Helvetica

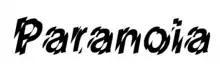
Shatter

Designed by Phil Martin at Alphabet Innovations, Helvetica Flair is an unauthorised phototype-period redesign of Helvetica adding swashes and unicase-inspired capitals with a lower-case design. Considered a hallmark of 1970s design, it has never been issued digitally. It is considered to be a highly conflicted design, as Helvetica is seen as a spare and rational typeface and swashes are ostentatious: font designer Mark Simonson described it as "almost sacrilegious". Martin would later claim to have been accused of "typographic incest" by one German writer for creating it.